Shanghai State Security Bureau

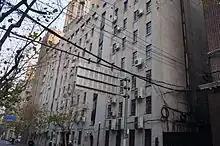
The listing address of the SSSB is in this former police precinct at 185 Fuzhou Road in the Huangpu District.

According to "The New York Times", in 2003 and 2004, the SSSB blackmailed a cryptographer at the Japanese Consulate in Shanghai who had an affair with a prostitute to provide the personal information of a Japanese diplomat. In 2004, the staff member committed suicide. According to a report from the "Shūkan Bunshun", a suicide note addressed to the consul general said that Chinese intelligence agents threatened him with providing Japanese diplomatic secrets on the grounds that he had an abnormal relationship with a girl in a karaoke bar, but he was unwilling to sell state secrets.